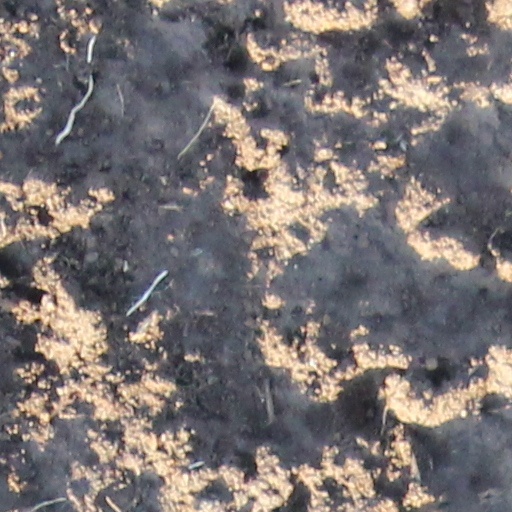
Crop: wheat